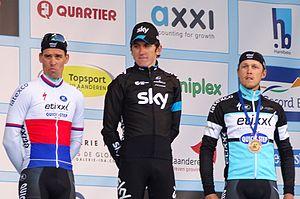
Reportage réalisé le vendredi 27 mars à l'occasion du départ et de l'arrivée du Grand Prix E3 2015 à Harelbeke, Belgique.